William Spencer (navigational instrument maker)

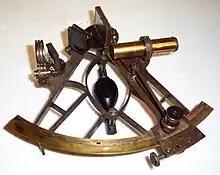
Spencer, Browning & Rust quintant sextant or lattice sextant at the United States Geological Survey Museum

William Spencer and Samuel Browning first formed a partnership between 1778 and 1781. The resultant company of Spencer & Browning manufactured instruments for navigational use. The partners of the firm were also referred to as "optical and mathematical instrument" makers. Both of the partners, William Spencer and Samuel Browning, were members of the Worshipful Company of Grocers, and thus were referred to as Grocers, in addition to instrument makers.